1903 New York City mayoral election

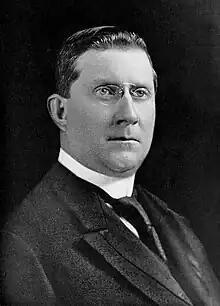
Charles F. Murphy, the new boss of Tammany Hall, engineered McClellan's nomination over objections from the outer boroughs, particularly Brooklyn.

In Manhattan, Charles Francis Murphy had recently replaced Richard Croker as head of the Tammany machine. Murphy, who had become independently wealthy from a trucking company which leased docks from the city and rented them to shipping companies, fixed his goal as Tammany chief to extend Tammany influence to all the boroughs and then beyond. He decided to dislodge Fusionist mayor Seth Low by running George B. McClellan Jr., son of the Civil War general who had run against Lincoln in 1864 and was later elected Governor of New Jersey.